Eurovision Song Contest 2016

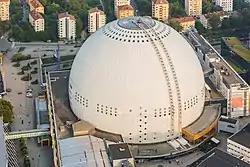
Globe Arena, Stockholm - host venue of the 2016 contest

The contest took place in the Globe Arena in Stockholm, following Sweden's victory at the 2015 contest. The Globe Arena has a capacity of approximately 16,000 attendees, and this was the second time the contest has been staged at the venue, after the Eurovision Song Contest 2000.